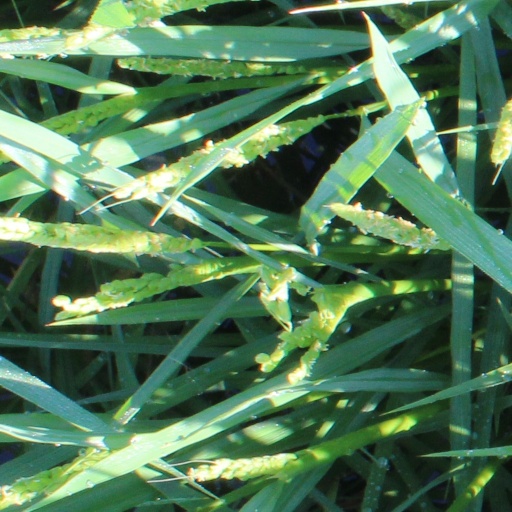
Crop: rice